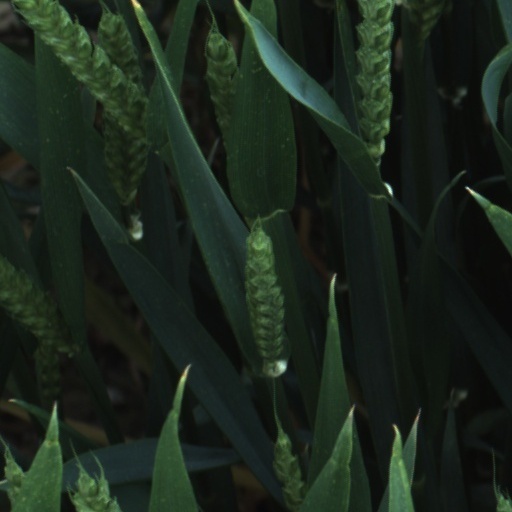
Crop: wheat